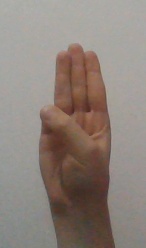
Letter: thaa